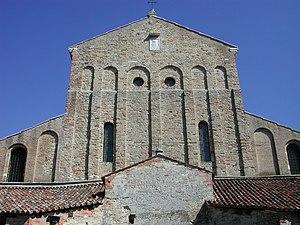
La cathédrale Santa Maria Assunta est une basilique située à Torcello, une île située au nord de la lagune de Venise, en Italie. Exemple notable d'architecture vénéto-byzantine, la cathédrale est l'un des édifices religieux les plus anciens de la Vénétie, datant de 639.
Torcello est une île située au nord de la lagune de Venise, en Italie.